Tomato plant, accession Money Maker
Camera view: bottom (45 deg); turntable rotation: 240 degrees
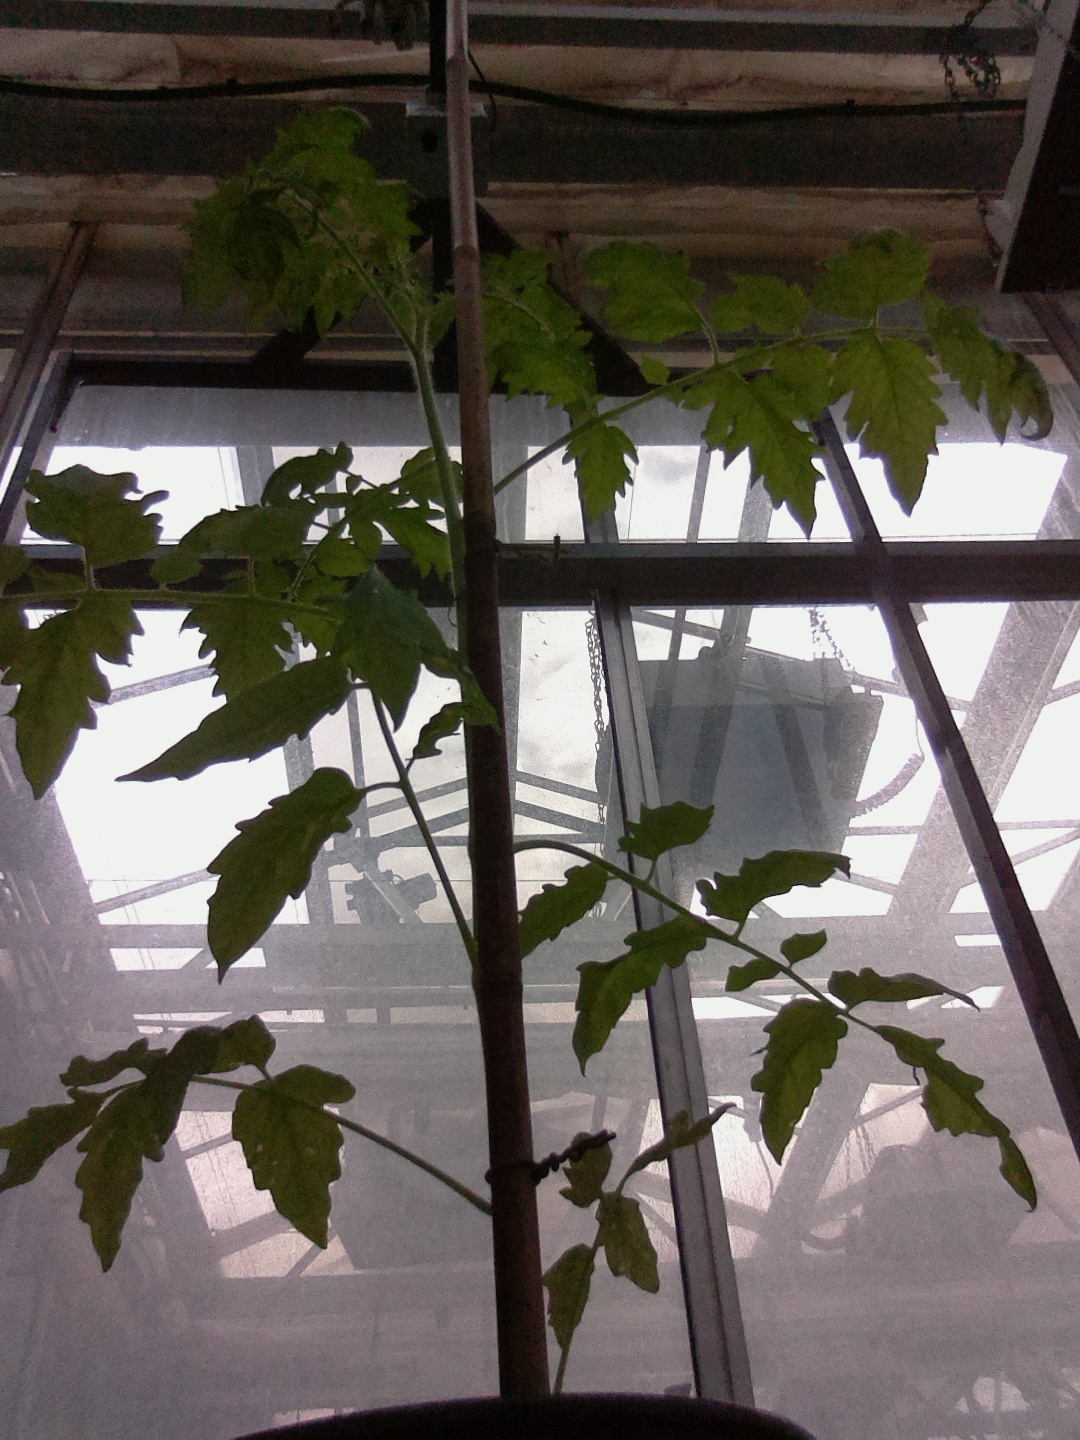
BBCH growth stage 15: 10 of true leaves visible